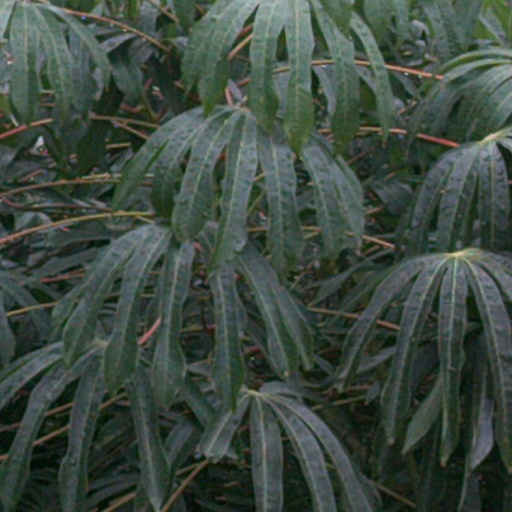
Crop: cassava